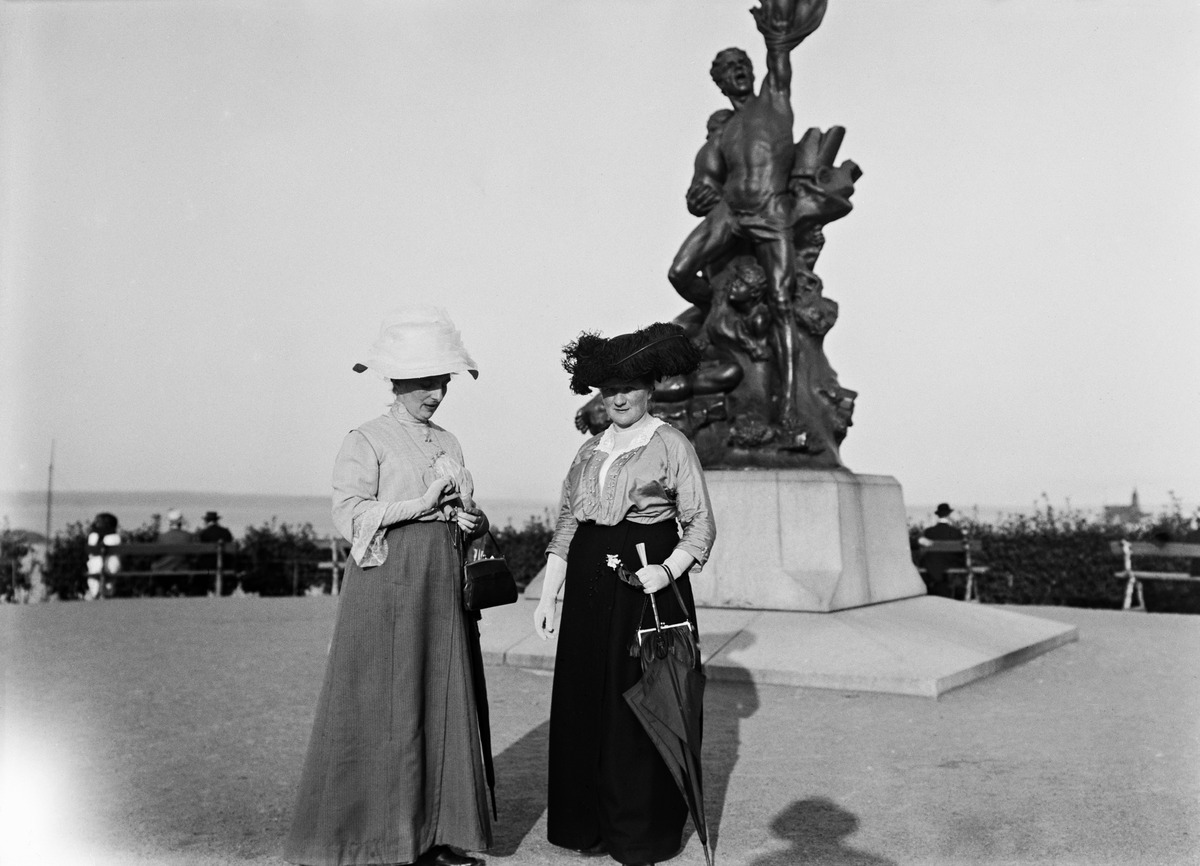
Kaksi henkilöä Tähtitorninmäen puistossa pukeutuneina ajalle tyypillisiin naisten vaatteisiin
sisällön kuvaus: Kaksi henkilöä Tähtitorninmäen puistossa pukeutuneina ajalle tyypillisiin naisten vaatteisiin. Taustalla Haaksirikkoiset-veistos ja ihmisiä penkeillä katselemassa merelle. mustavalkoinen
Kuvaaja: Lindholm, Eino, valokuvaaja
Ajankohta: kuvausaika 1910 -luku
Paikka: Suomi, Uusimaa, Helsinki, Ullanlinna Helsinki, Tähtitornin vuori
Aiheet: hameet, paidat, päähineet, käsineet, käsilaukut, sateenvarjot, veistokset, patsaat, puistot, valokuvaus